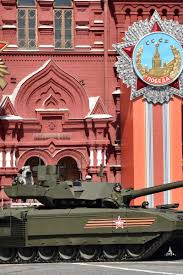
Label: T-14